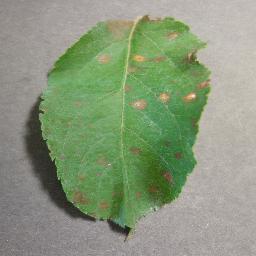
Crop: apple
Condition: cedar_rust